Michael Sattler

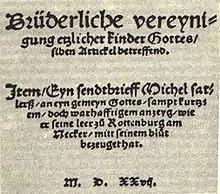
Title page of the "Schleitheimer Confession" (1527), bearing Sattler's name.

He was convicted of heresy by Roman Catholic authorities and subsequently tortured and then burned to death at the stake.